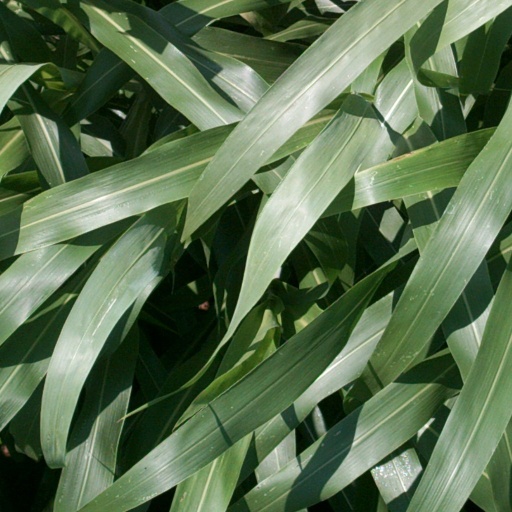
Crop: sorghum